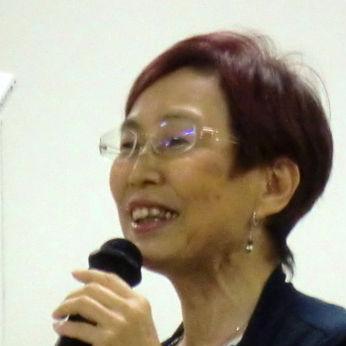
Age: 65